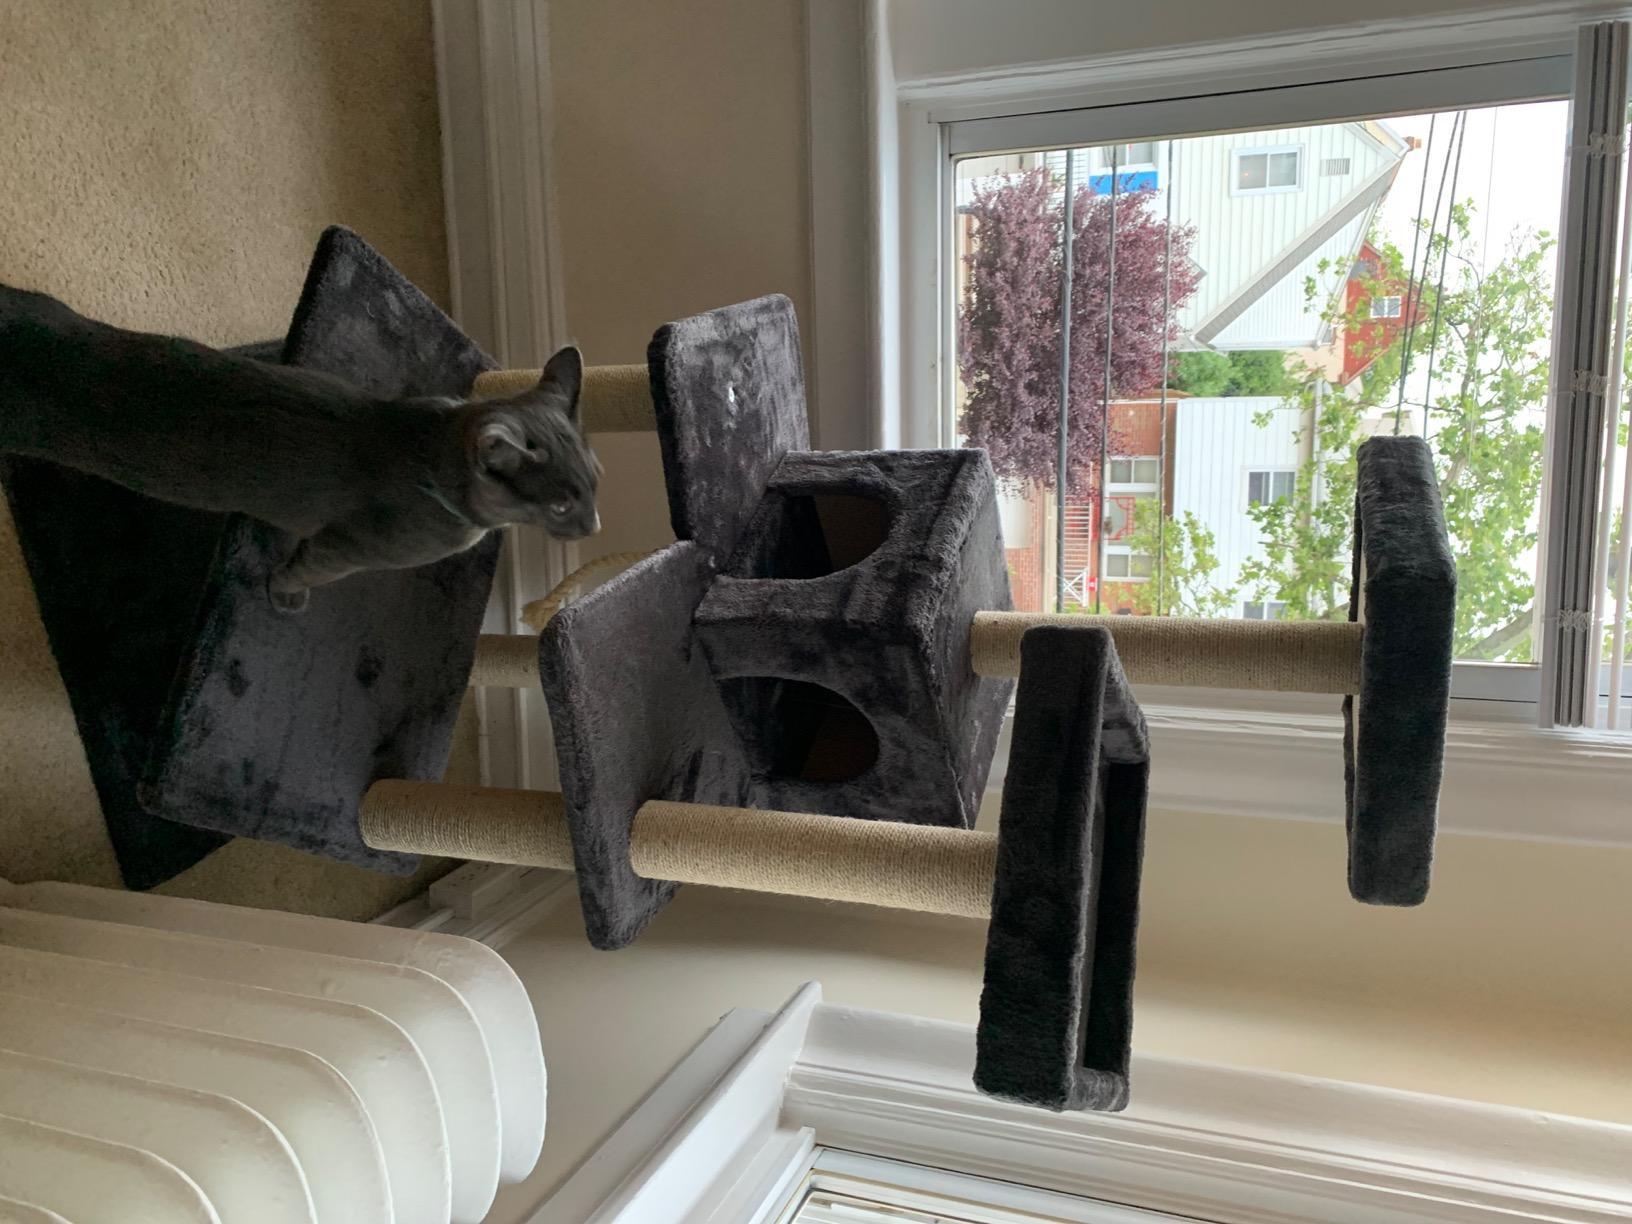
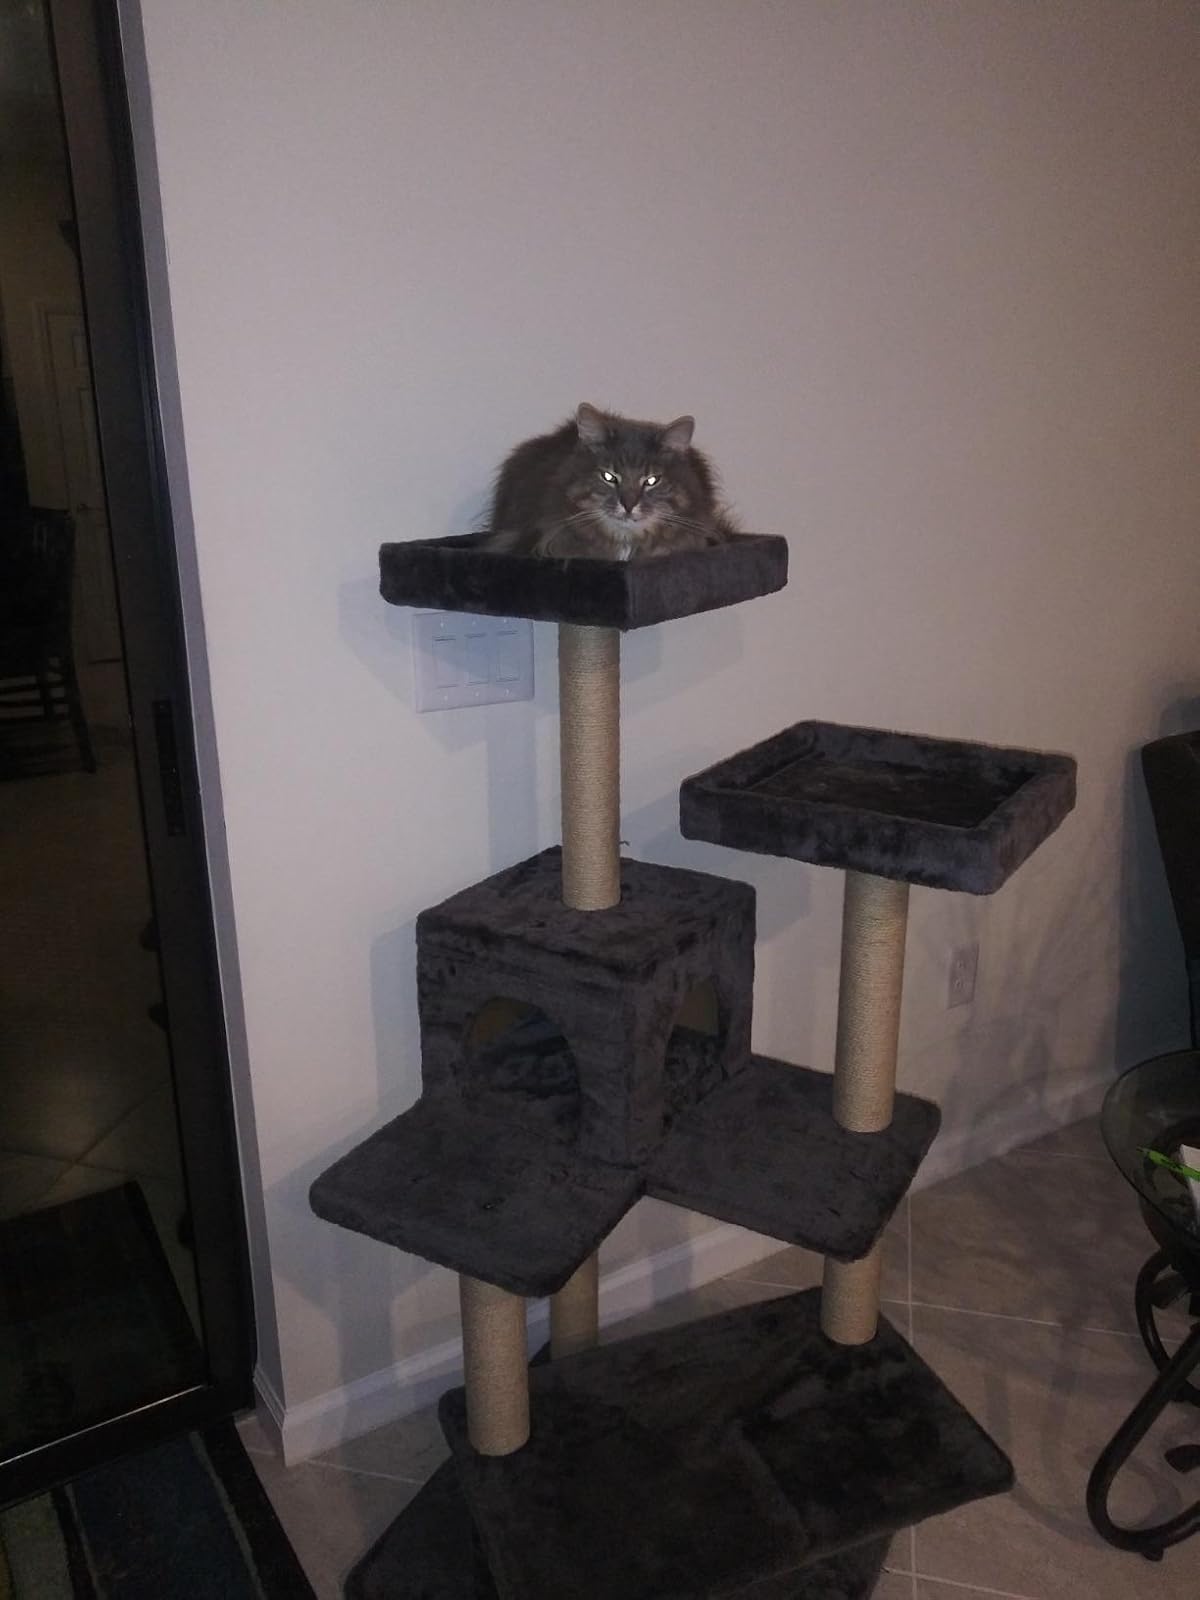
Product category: items_cat tree
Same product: yes